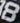
Number: 8